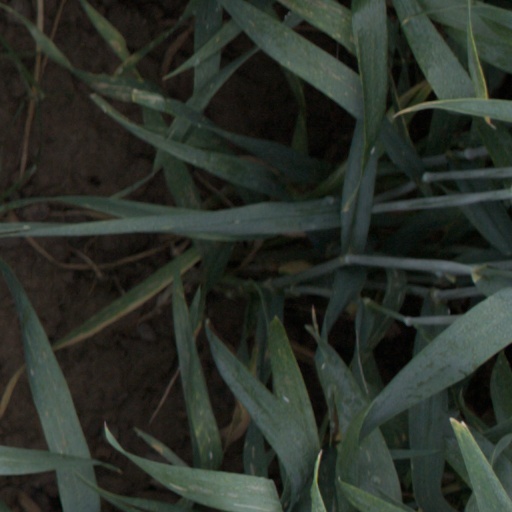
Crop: wheat